Silicate

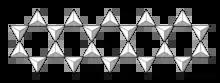
Double chain tetrahedra.

Double-chain silicates, the other category of inosilicates, occur when tetrahedra form a double chain (not always but mostly) by sharing two or three oxygen atoms each. Common minerals for this group are amphiboles.